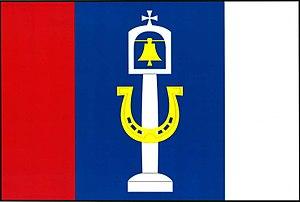
Chyšná est une commune du district de Pelhřimov, dans la région de Vysočina, en République tchèque. Sa population s'élevait à 101 habitants en 2019.